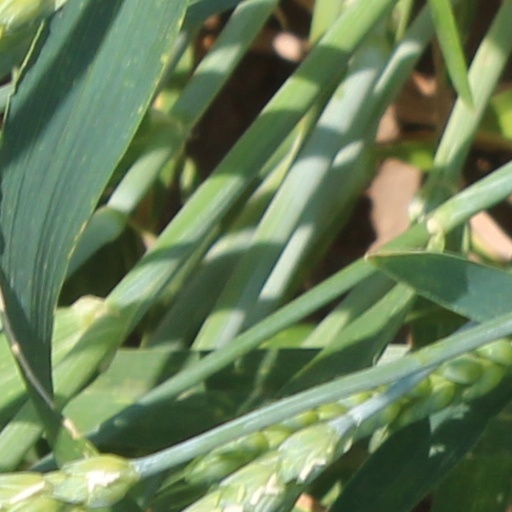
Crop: wheat